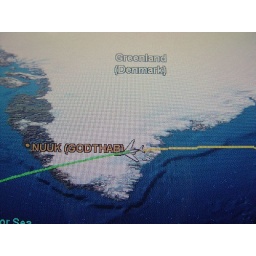
Photo of image on plane monitor tracking the flight. At this point we were flying over Greenland.